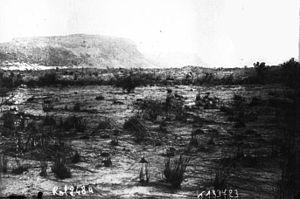
Mauritanie, Aftout et montagnes du Tagant (manoeuvres militaires à Aftout-es-Saheli)